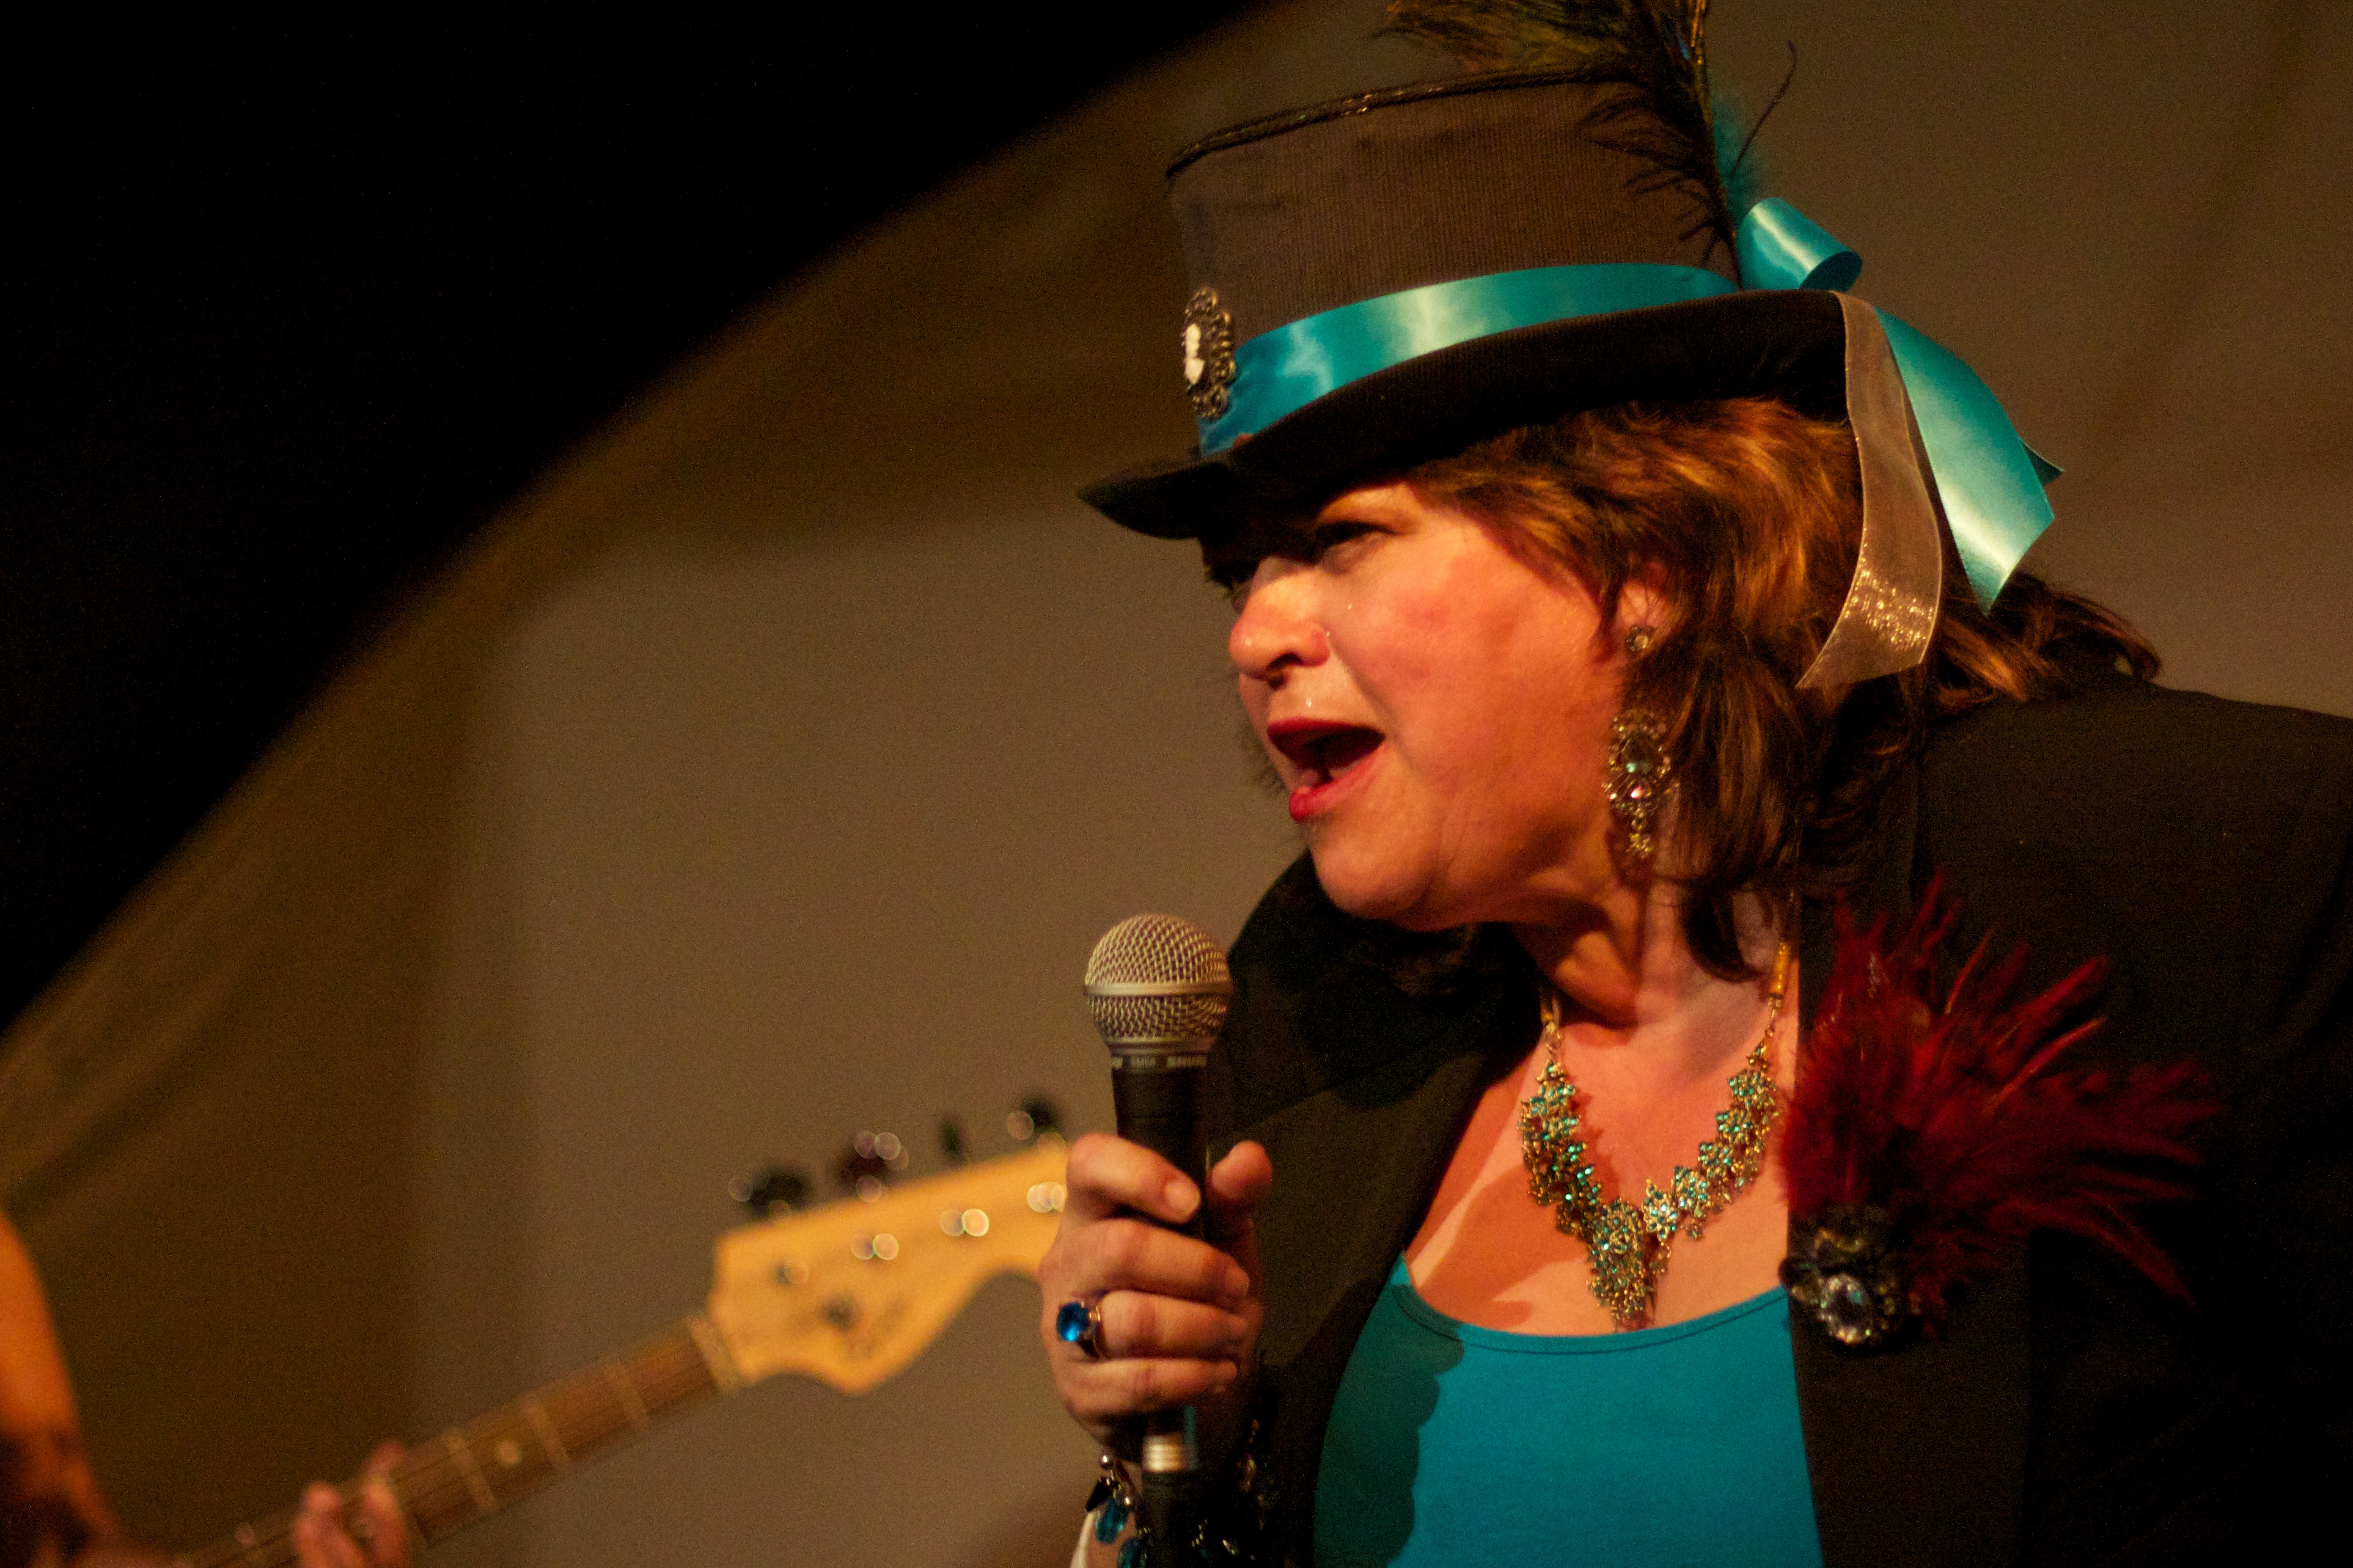
music, concert, musician, performance, singing, guitarist, entertainment, performing arts, musical theatre